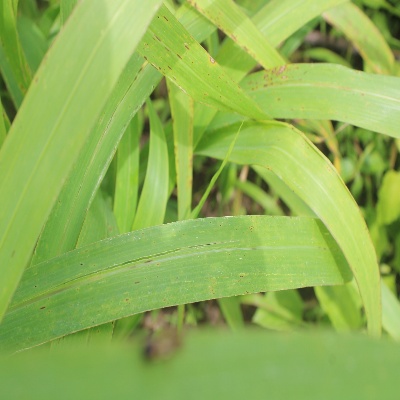
Crop: Maize
Condition: leaf spot